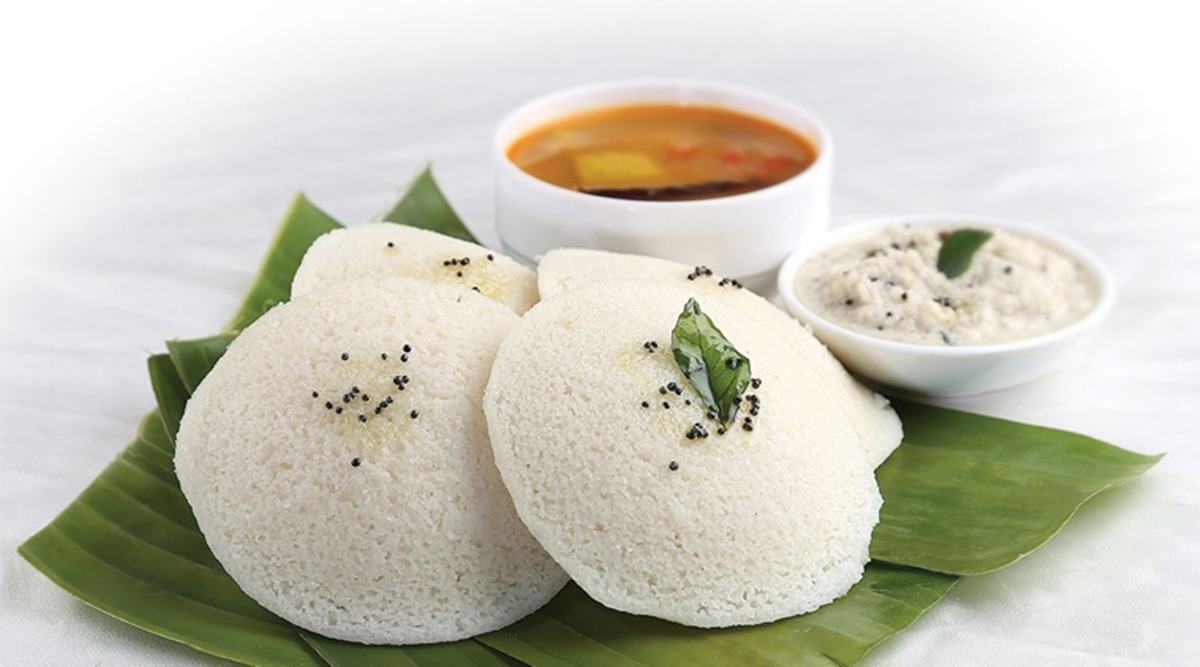
Dish: idli